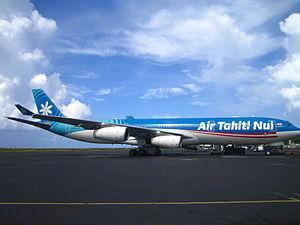
Photo Air Tahiti Nui à l'aérogare de Tahiti Faa'a (Photo personnel 2006) fr:Utilisateur:FRED
L'aéroport international de Tahiti-Faaa, en tahitien Fa'a'ā est situé à Fa'a'ā sur l'île de Tahiti en Polynésie française. Il sert de plateforme de correspondance à Air France, Air Tahiti Nui, Aircalin, Lan Airlines, Hawaiian Airlines ainsi qu'à Air Tahiti. Il est classé aérodrome d'État.